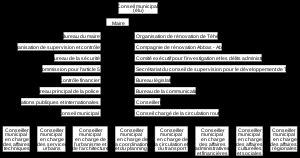
Téhéran [teeʁɑ̃], est la capitale et la plus grande ville d'Iran. Située dans le nord du pays, au pied des monts Elbourz, la ville donne son nom à la province dont elle est également la capitale. Téhéran a vu sa population multipliée par 40 depuis qu'elle est devenue la capitale à la suite du changement de dynastie de 1786. En 2015, la ville compte environ 9 000 000 habitants ; et l'agglomération plus de 15 000 000. La ville possède un métro et un dense réseau autoroutier.